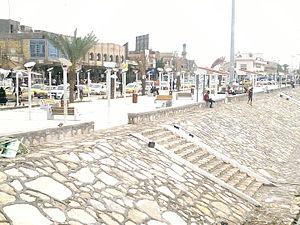
Shamia ou Al-Shamiya est une ville située dans la province d'Al-Qadisiyya, en Irak.